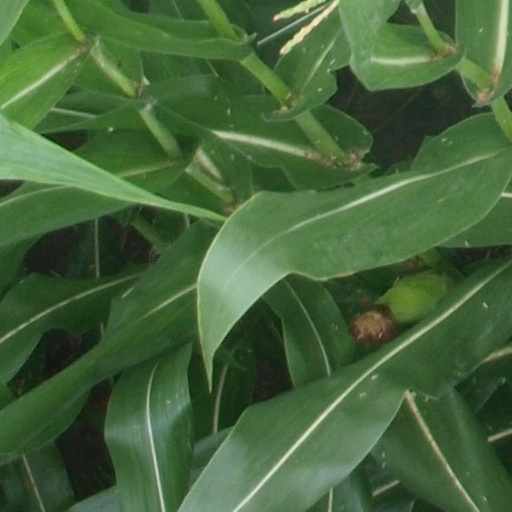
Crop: maize; corn